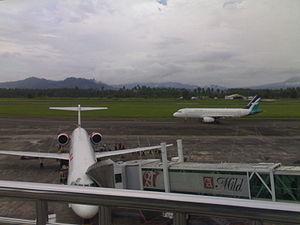
Manado, ou encore Menado, est une ville du Nord de l'Indonésie sur l'île de Sulawesi. C'est la capitale de la province de Sulawesi du Nord.